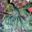
Label: lobster